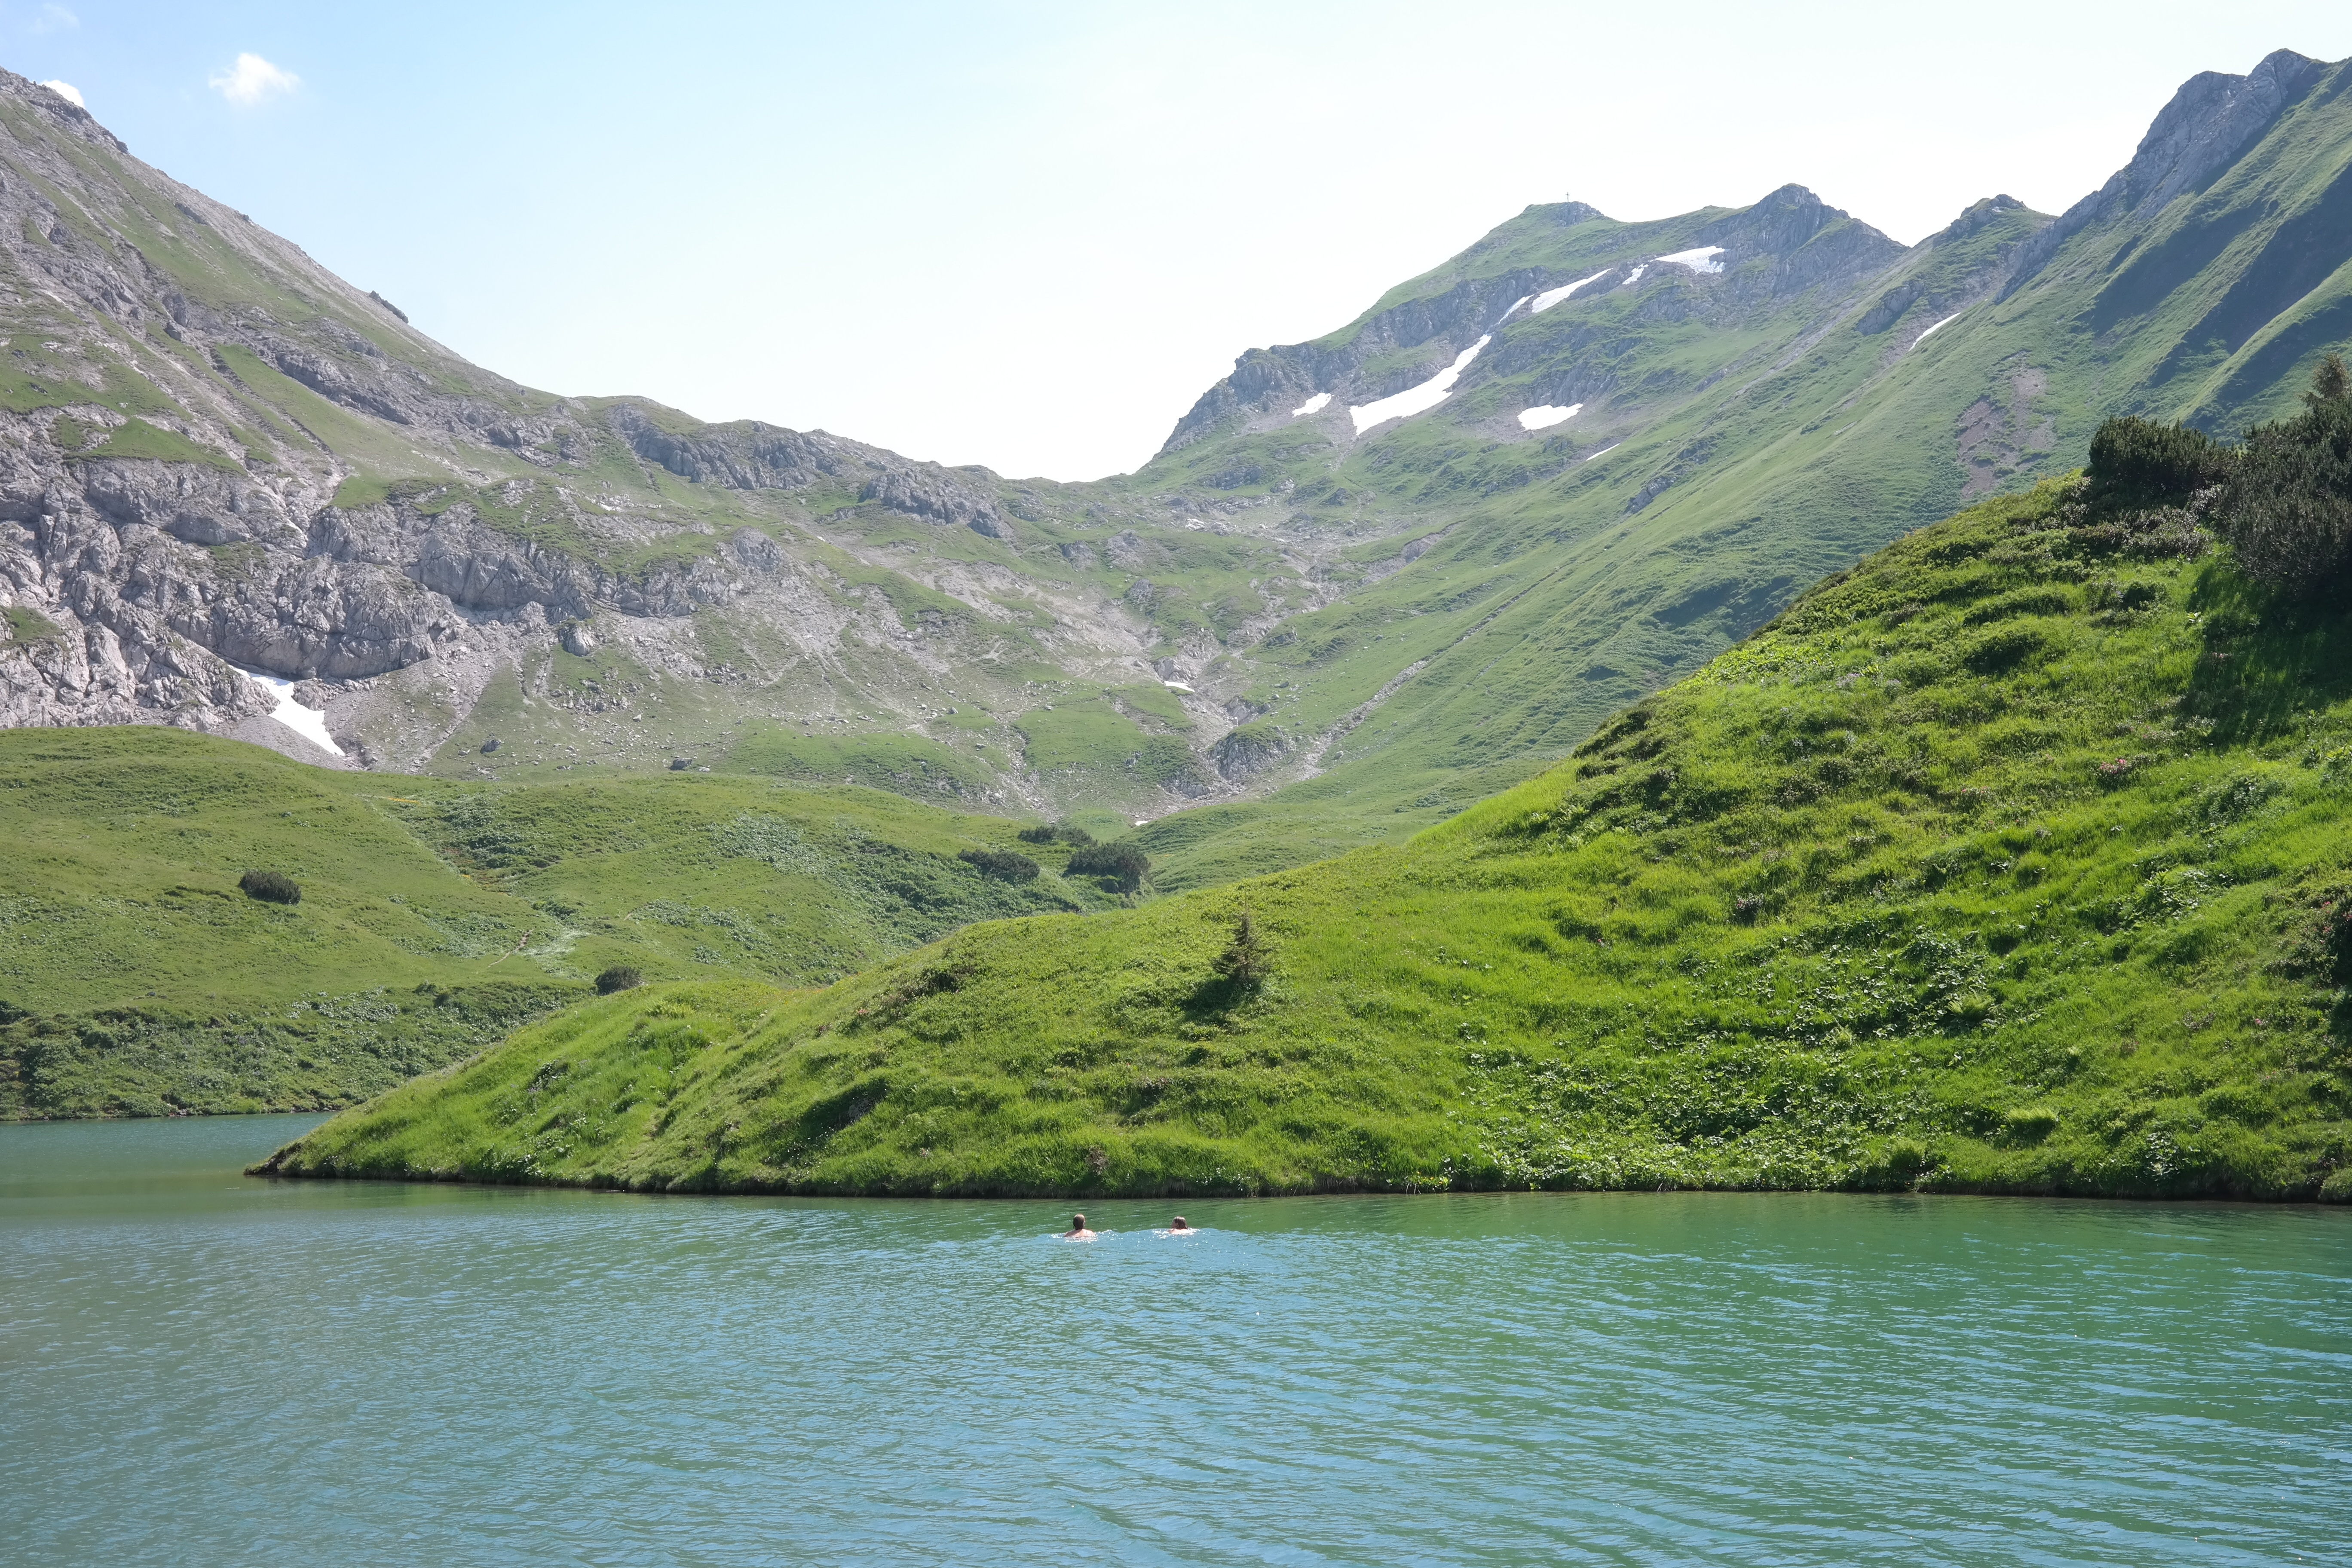
water, mountain, lake, river, valley, mountain range, fjord, reservoir, highland, alps, plateau, fell, loch, landform, tarn, mountain pass, allg u alps, geographical feature, mountainous landforms, glacial landform, schrecksee, hochgebirgssee